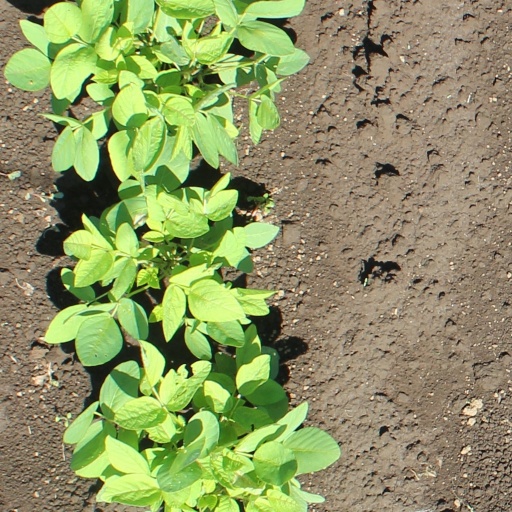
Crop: soybean